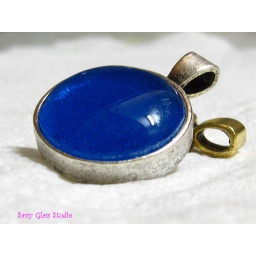
Silver deep-dish fused glass pendant in sky blue